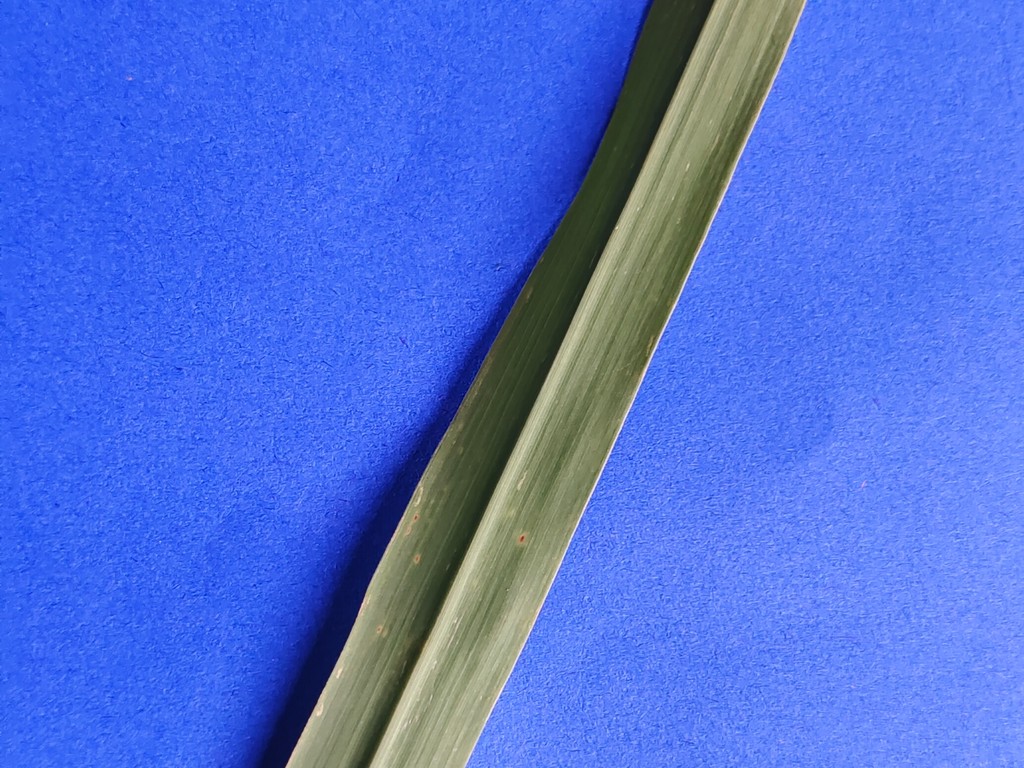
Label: Unhealthy